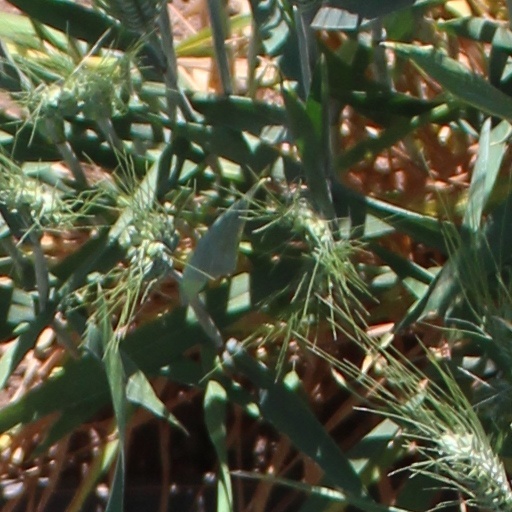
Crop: wheat